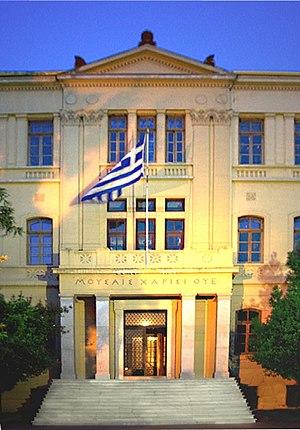
L’université Aristote de Thessalonique ou Salonique est une université grecque, située à Thessalonique. Elle fut créée en 1925 et compte 44 départements.